Valley Falls Yard

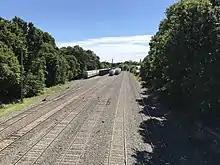
Valley Falls Yard in 2022

Valley Falls Yard is a railroad classification yard located in Valley Falls, Rhode Island. It was originally built by the Providence and Worcester Railroad (P&W) around 1860. In 1874, the P&W completed the East Providence Branch, which joined the P&W mainline near the yard. Around the same time, the Rhode Island Horse Shoe Works completed a factory in the area of the yard, which became a significant location for freight train traffic on the P&W system. The Rhode Island and Massachusetts Railroad (the Valley Falls Branch) provided a direct connection to the yard from the Norfolk County Railroad mainline in Franklin, Massachusetts. The Wrentham Branch later connected with the RI&M line, allowing further through services. From 1878 to 1884, a full suite of repair and maintenance facilities were built at Valley Falls Yard. By 1905, Valley Falls Yard included 13 tracks and was 2,000 feet in length; a new interlocking tower was completed to control the switches between the P&W mainline, the East Providence Branch, the Wrentham branch (formerly the New York and New England Railroad), and the Rhode Island and Massachusetts Railroad.